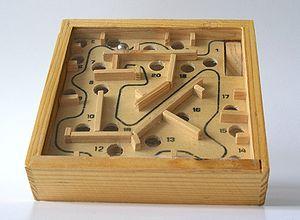
Les casse-tête mécaniques sont des jeux de réflexion ou casse-tête, à classer dans la catégorie casse-tête tri-dimensionnel. La résolution du problème se fait par manipulation de l'objet ou de certaines parties. Les casse-tête sont généralement conçus pour un seul joueur. L'objectif est que le joueur découvre le principe de l'objet par la réflexion, plutôt que de trouver la solution par essais et erreurs.